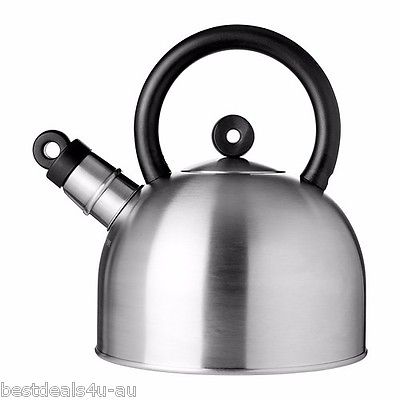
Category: kettle